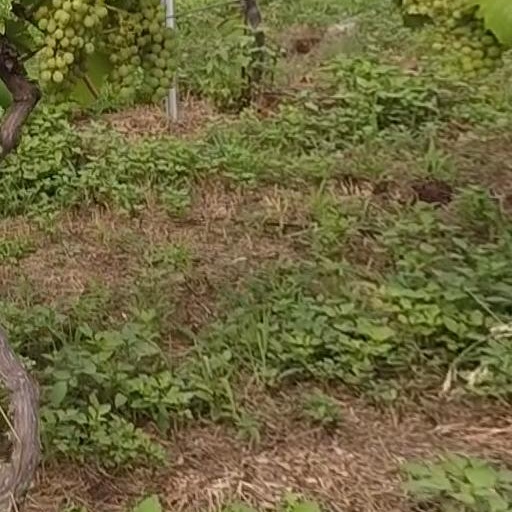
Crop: grape